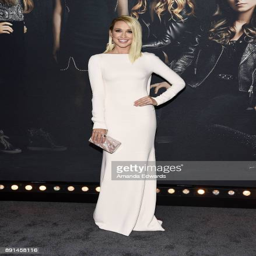
actor arrives at the premiere